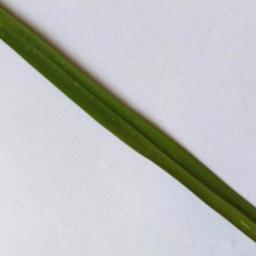
Label: Rice___Healthy